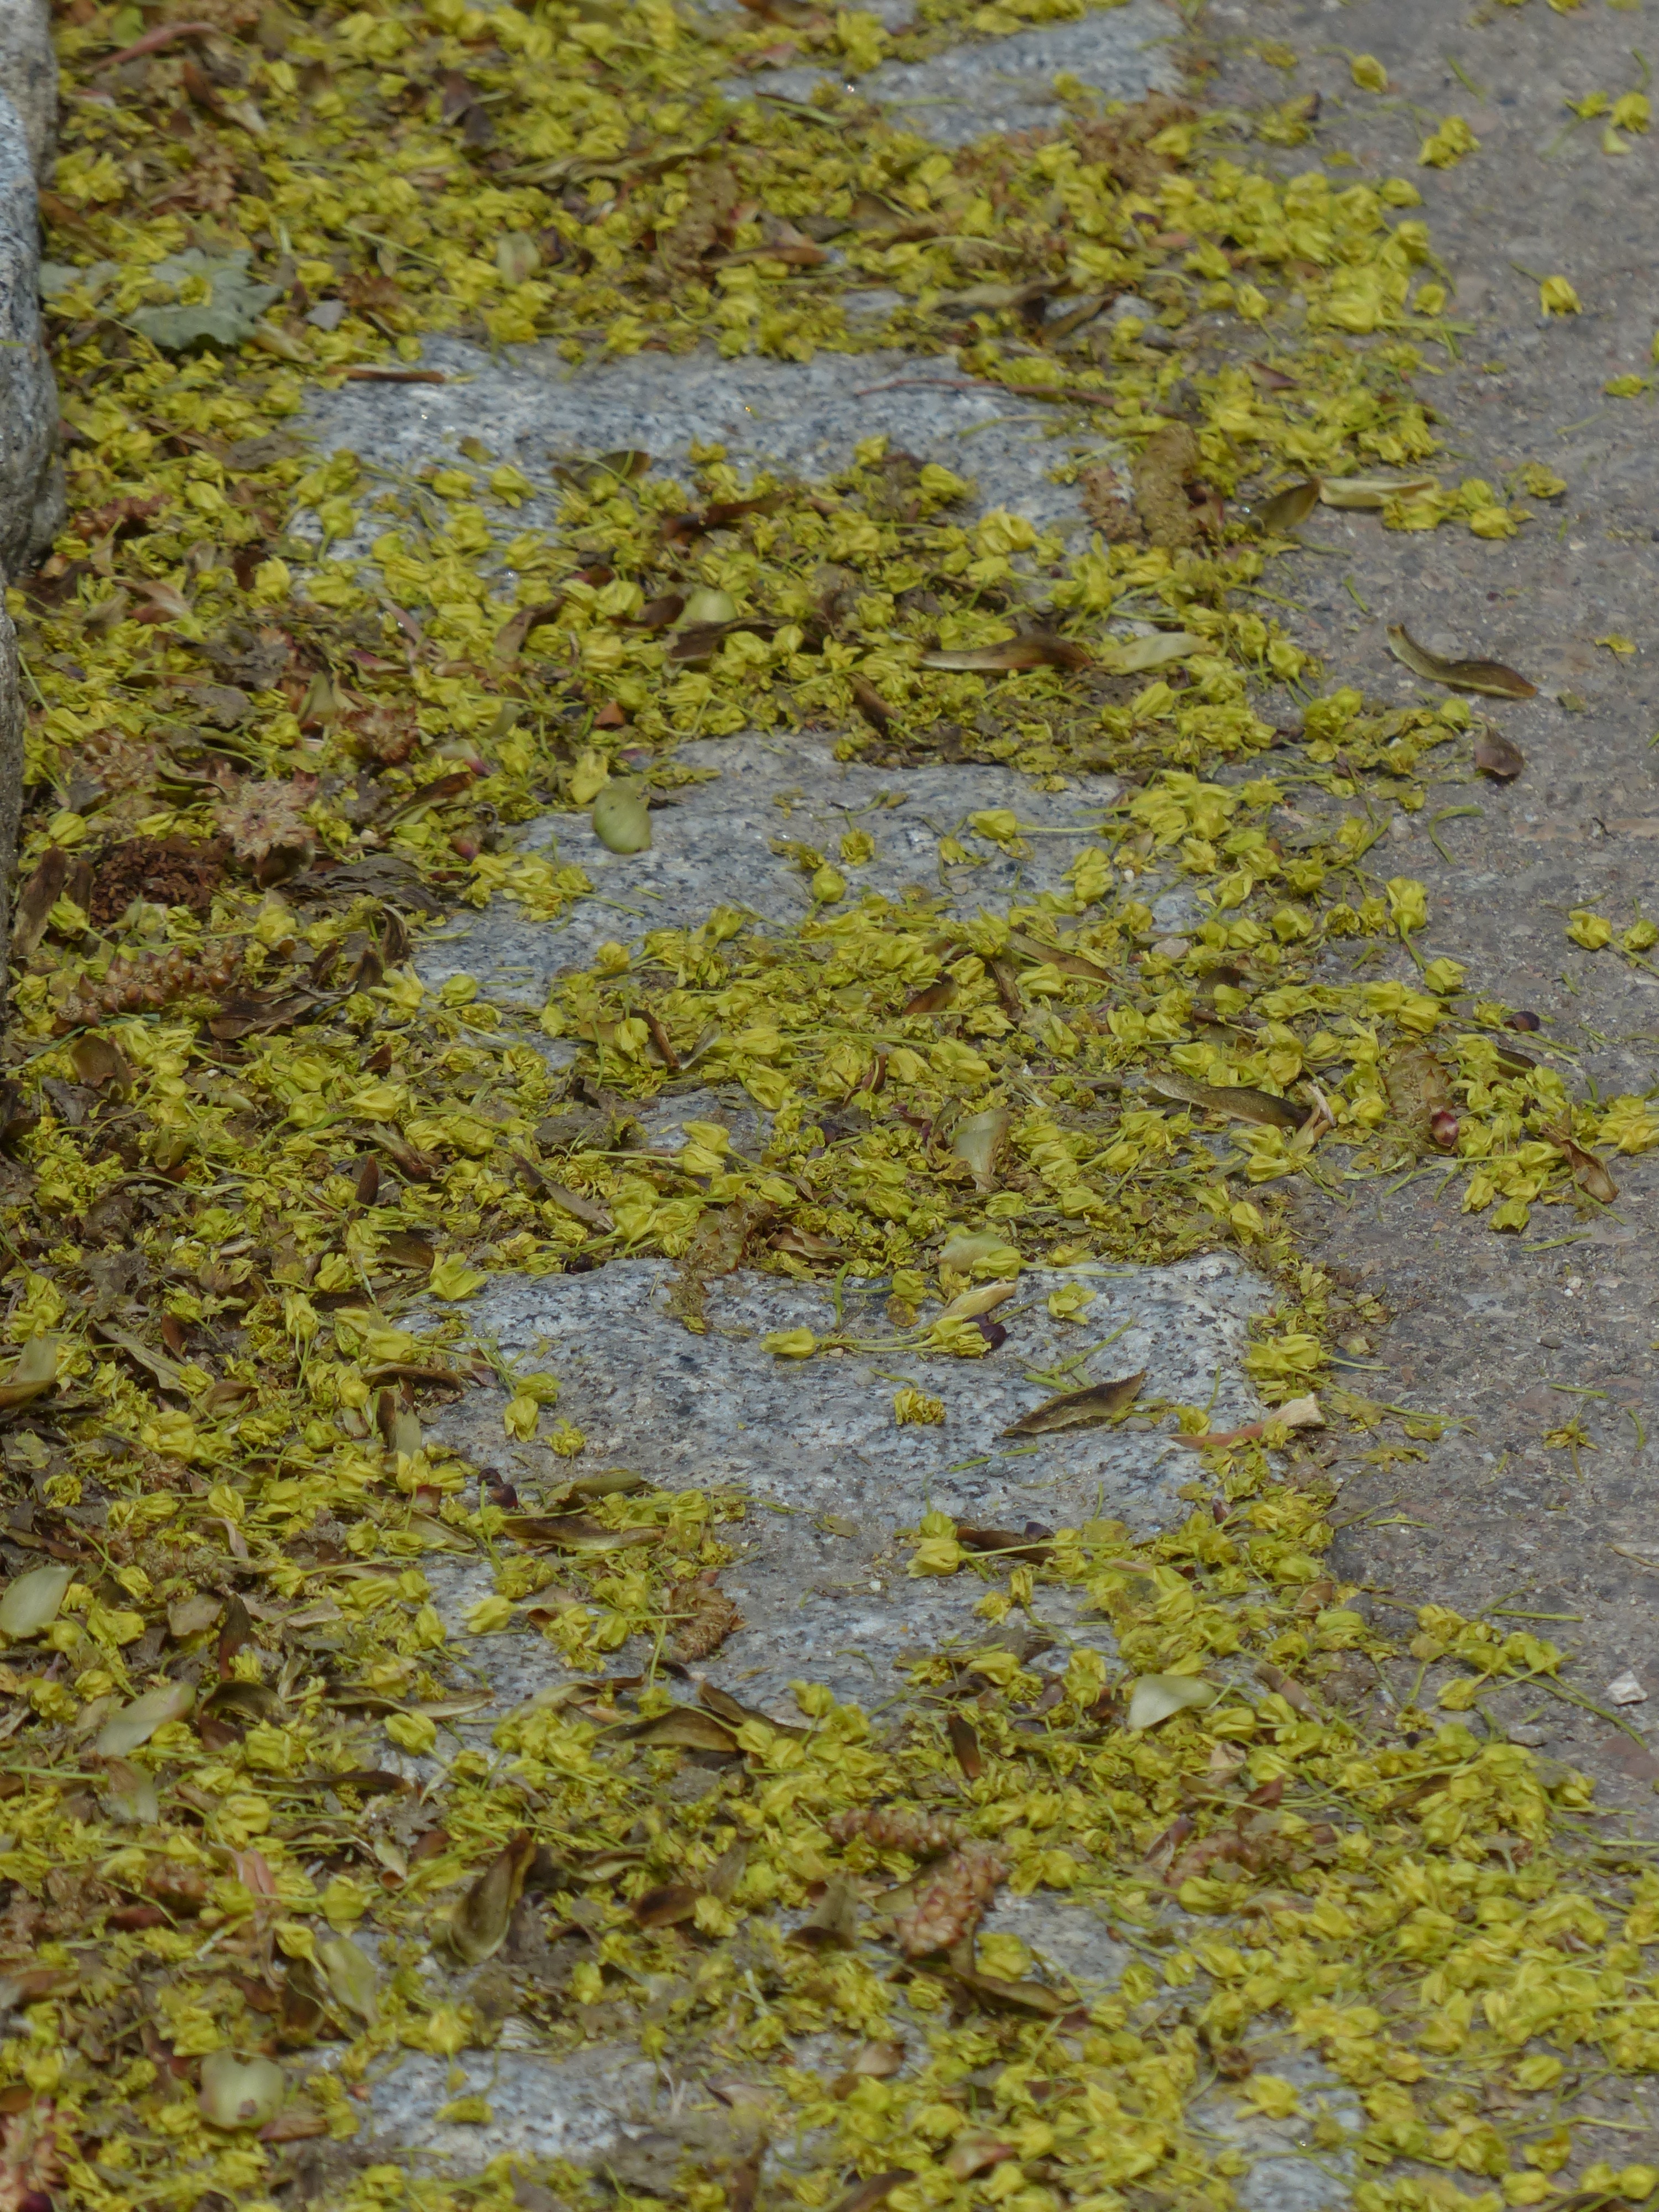
tree, grass, rock, plant, road, lawn, sunlight, texture, leaf, sidewalk, flower, trunk, moss, pollen, green, autumn, soil, yellow, algae, fallen, woodland, tundra, favor, flooring, bee pollen, tar, contamination, lime blossom, grass family, land plant